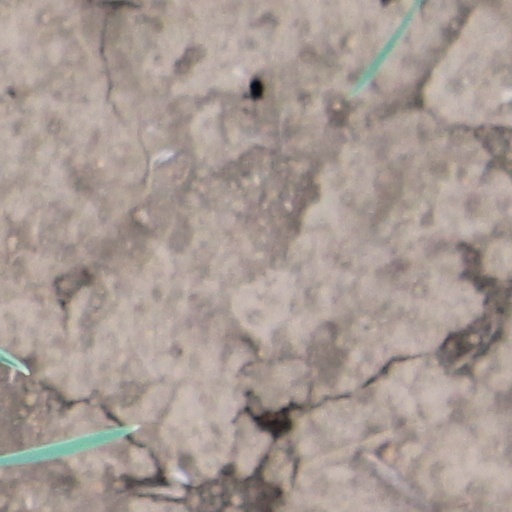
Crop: wheat